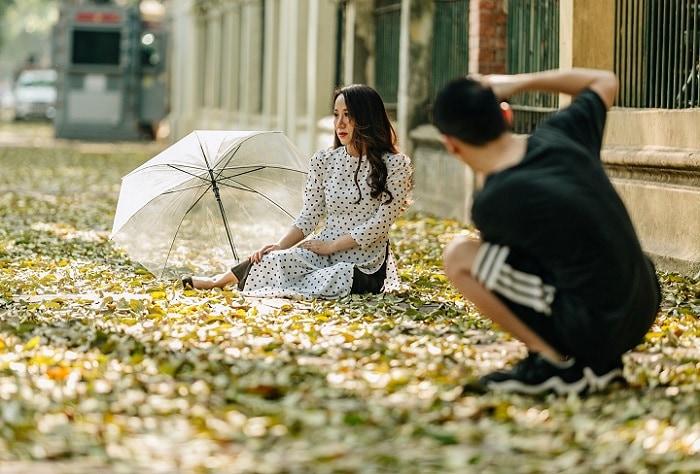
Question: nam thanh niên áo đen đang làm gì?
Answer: ngồi chụp hình